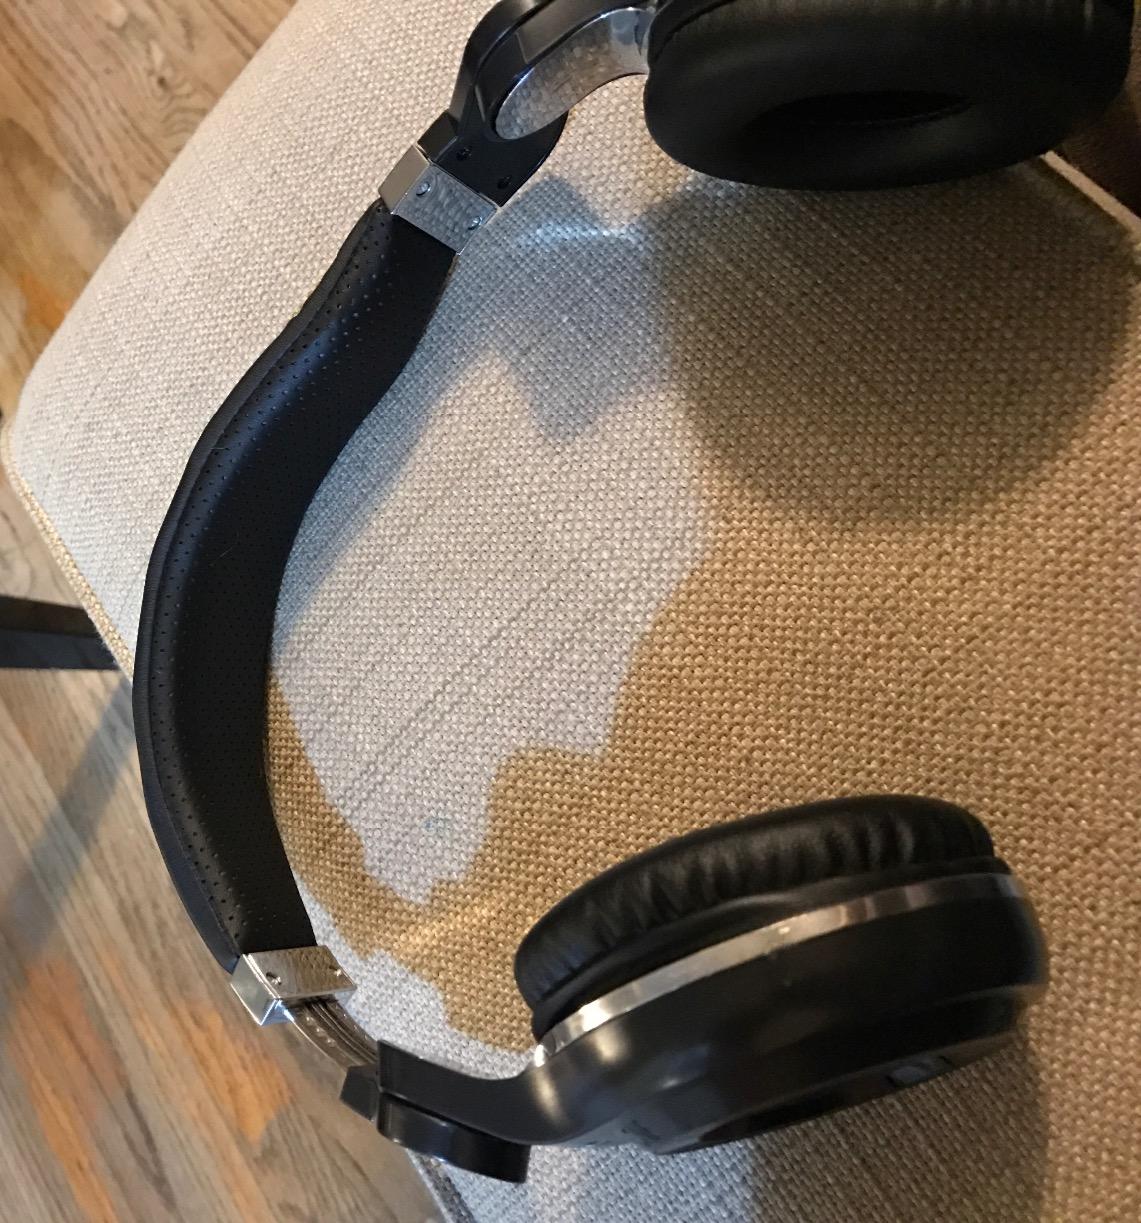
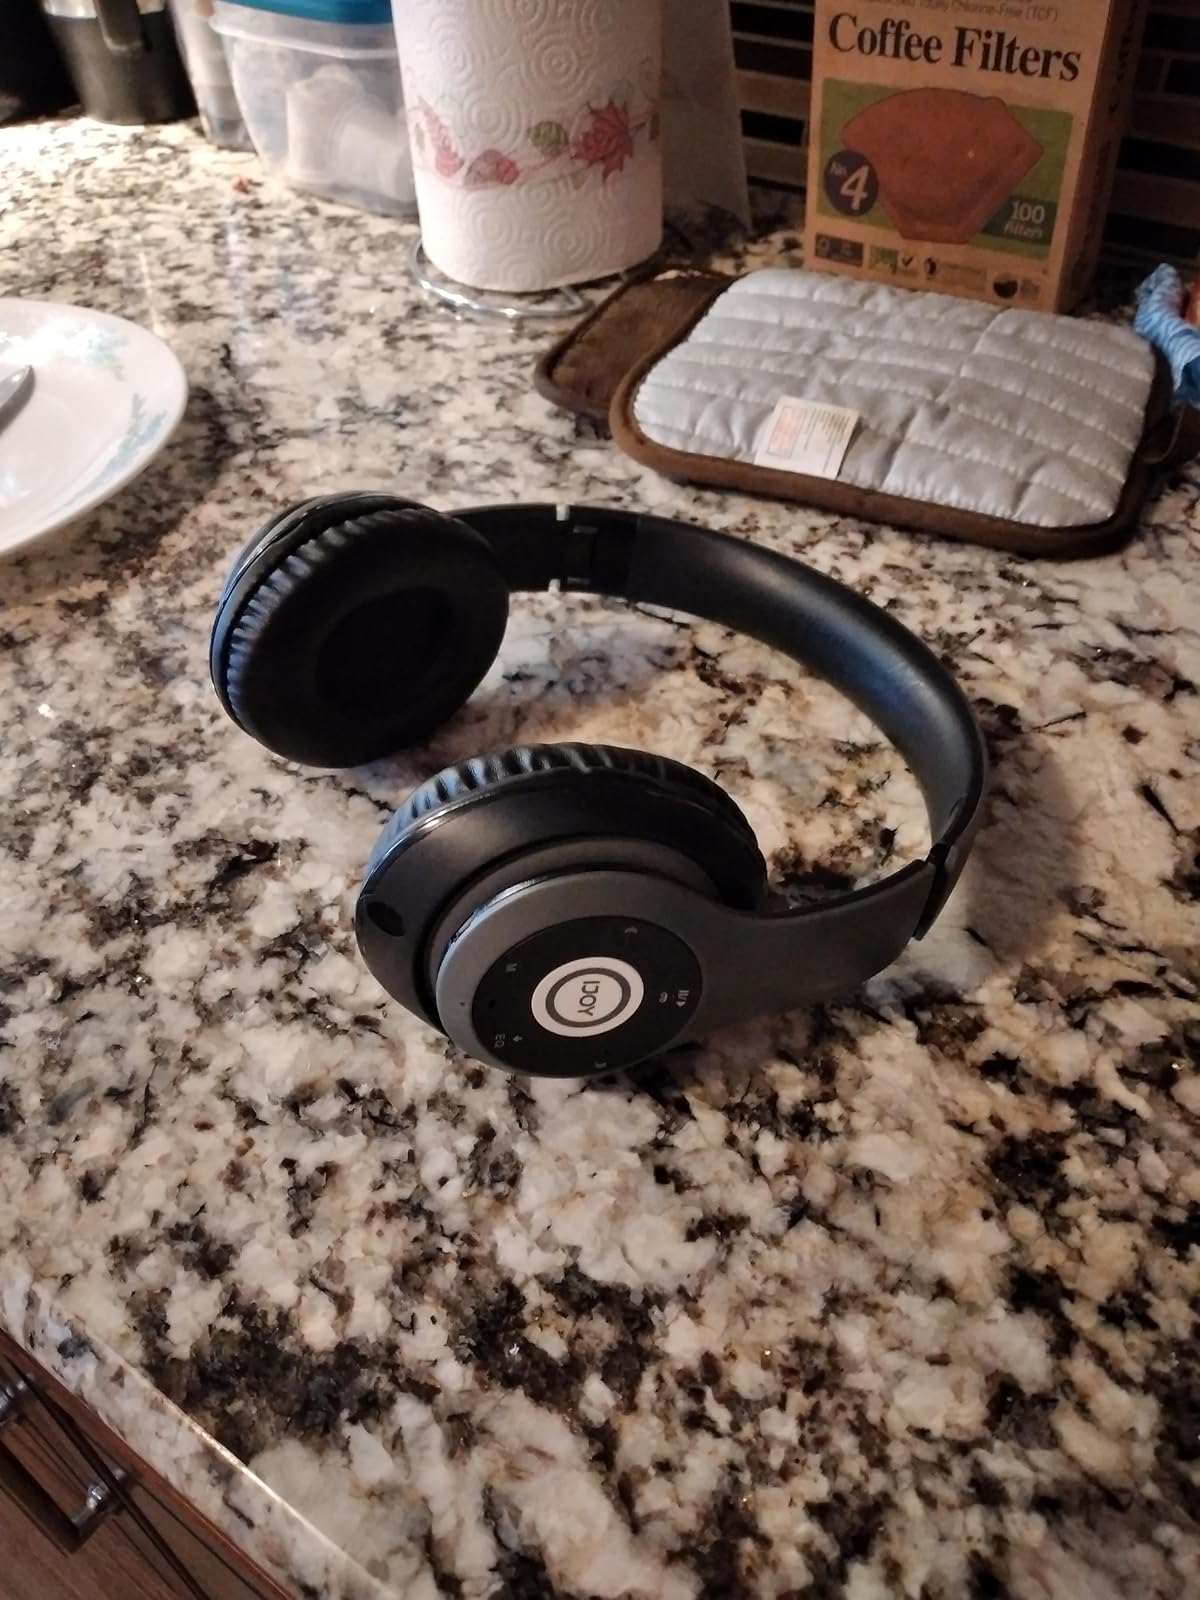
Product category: headphones
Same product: no